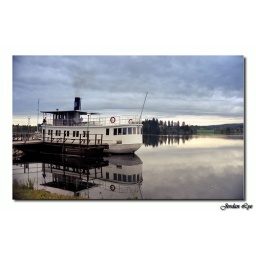
A ship in port is safe, but that is not what ships are built for. Grace Murray Hopper